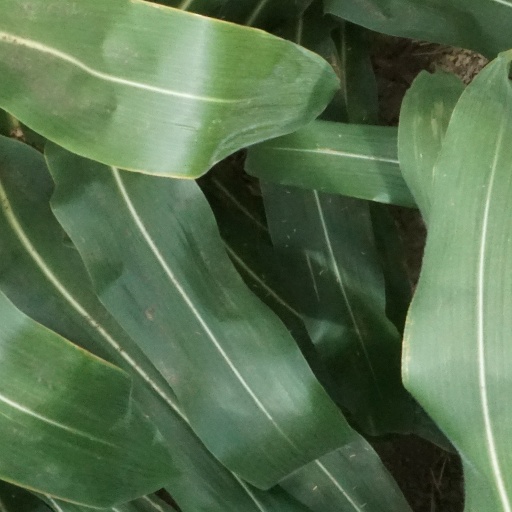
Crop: maize; corn